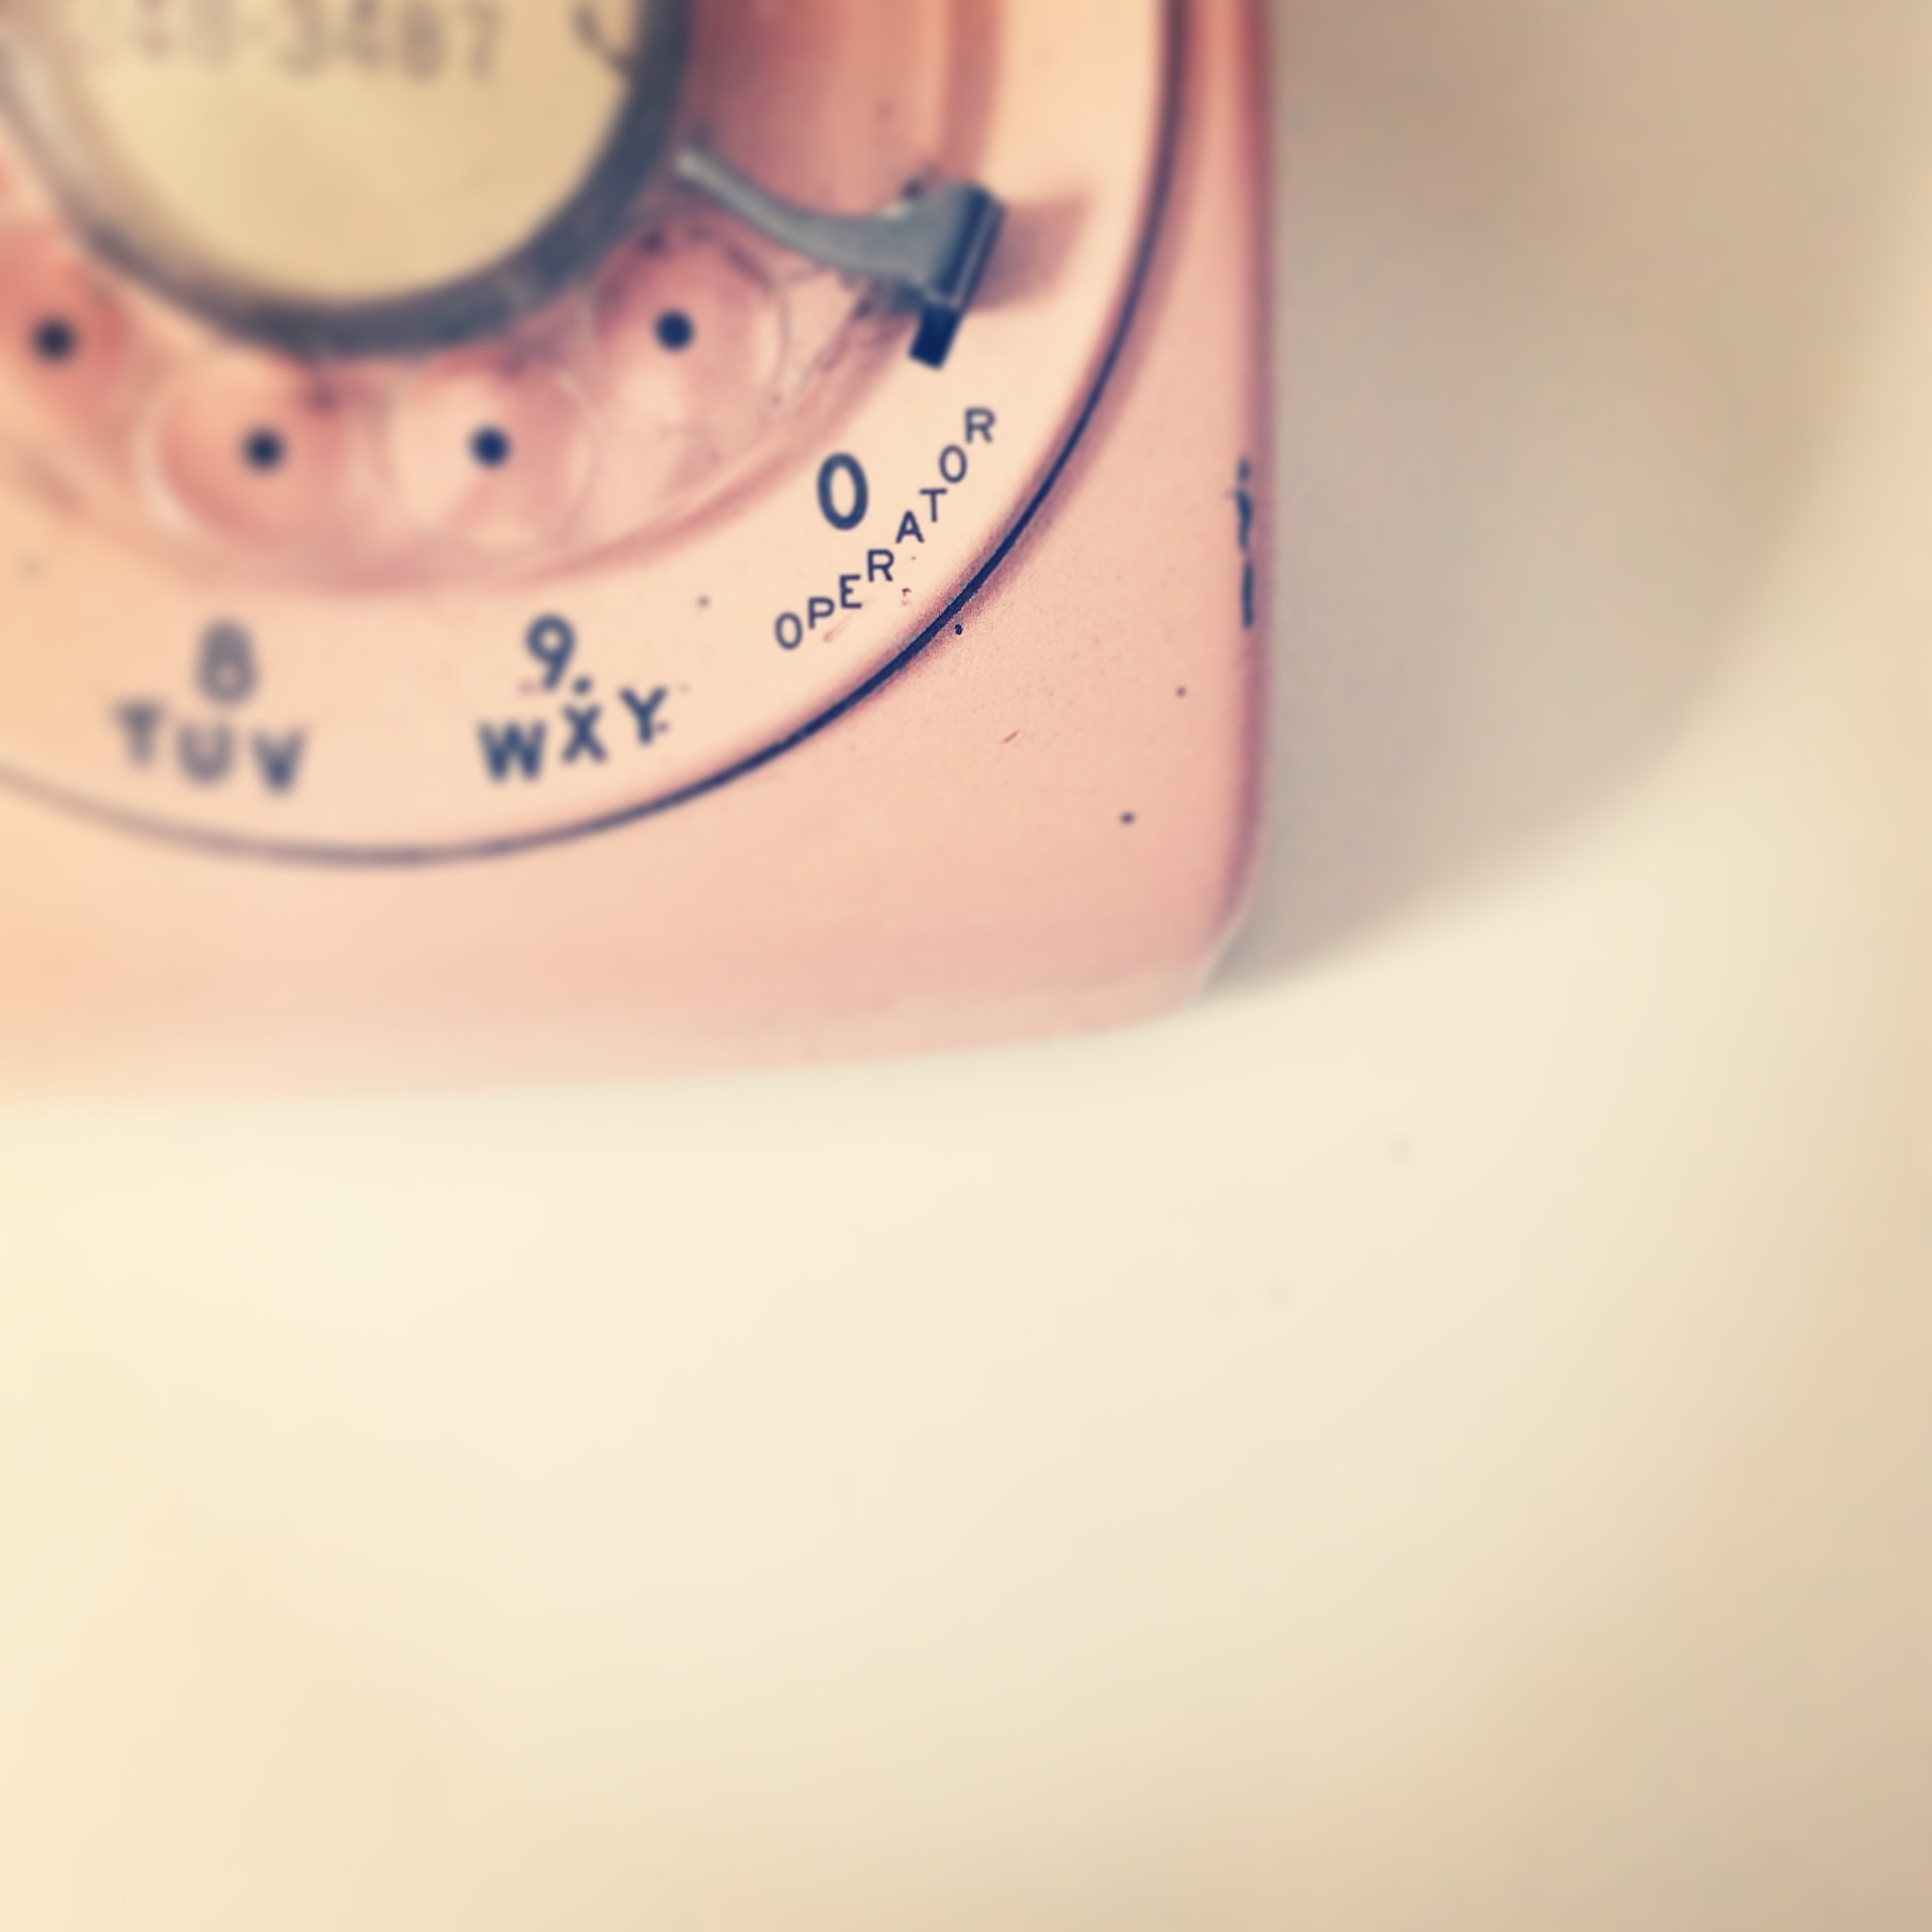
desk, hand, girl, technology, vintage, retro, ring, finger, equipment, phone, color, office, telephone, communication, blue, pink, nail, lip, dial, feminine, mouth, conversation, talk, eyelash, close up, human body, numbers, eye, glasses, head, call, calling, skin, beauty, organ, connection, contact, dreamy, 50s, mid century, communicate, old school, old phone, rotary phone, dial phone, dialing, area code